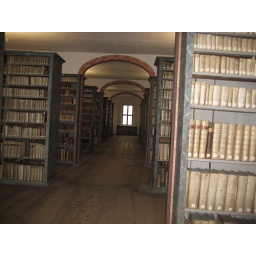
The oldest free-standing library building in Germany